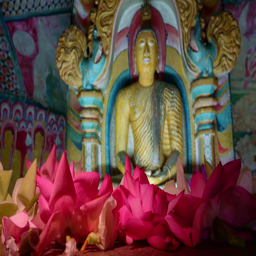
pink lotus flowers offering to the statue .